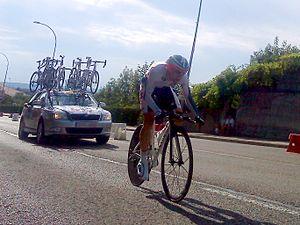
Jan Bakelants lors du prologue du Tour de l'Ain 2010
Jan Bakelants, né le 14 février 1986 à Audenarde, est un coureur cycliste belge, membre de l'équipe Circus-Wanty Gobert. Il a notamment remporté une étape et porté le maillot jaune sur le Tour de France 2013.